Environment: real
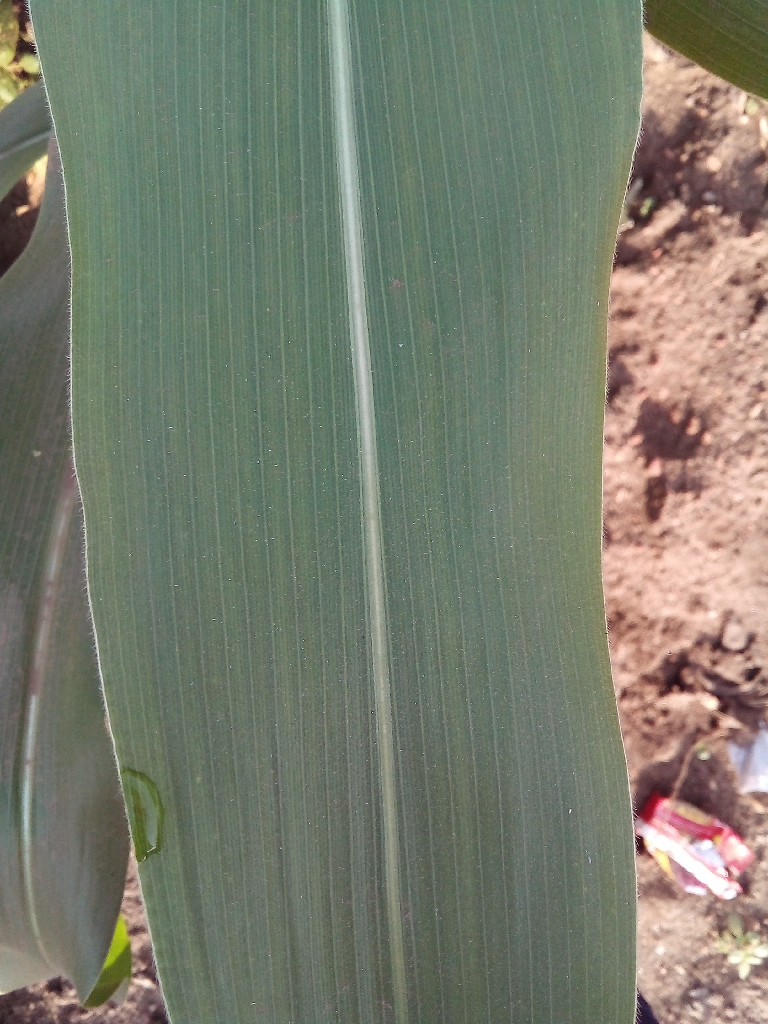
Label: healthy